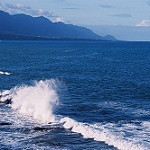
Label: sea